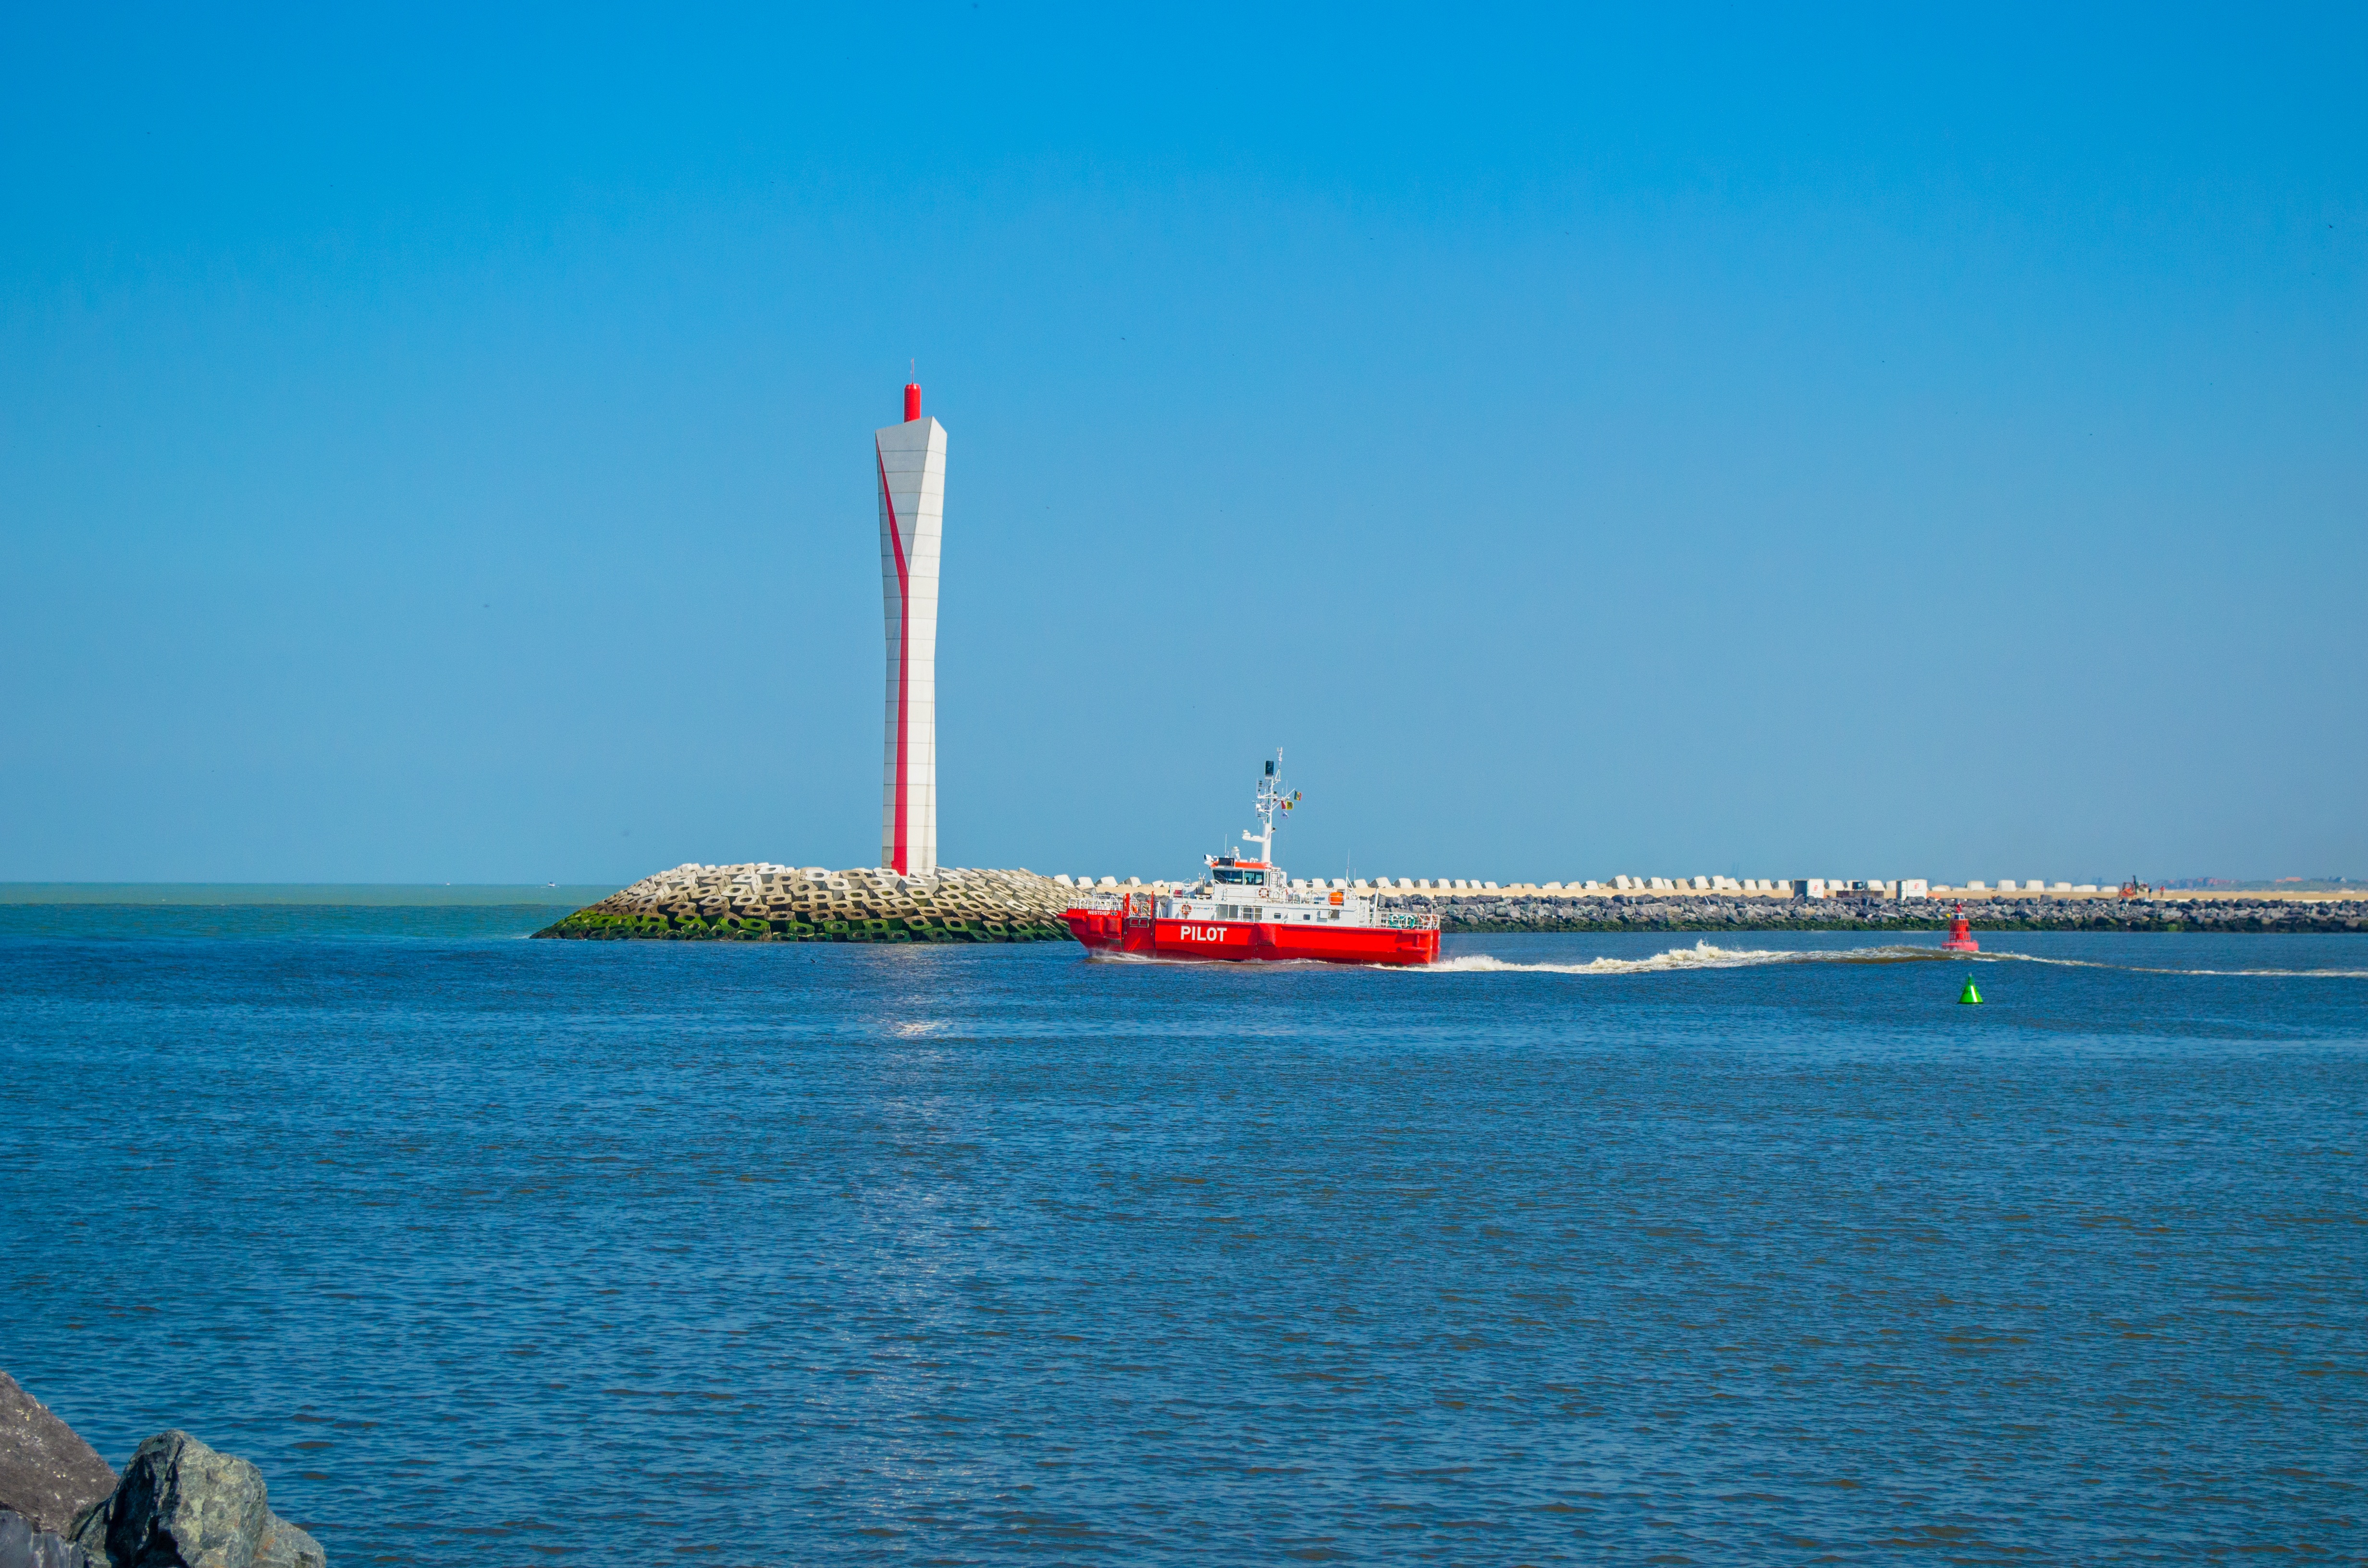
sea, coast, ocean, horizon, lighthouse, europe, vehicle, tower, bay, tourism, belgium, clouds, channel, breakwater, ostend, cape